Truro Cathedral

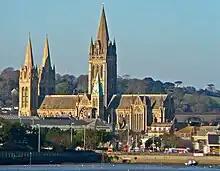
The Cathedral across the Truro River

The Diocese of Truro was established in December 1876, and its first bishop, Edward White Benson, was consecrated on 25 April 1877 at St Paul's Cathedral.